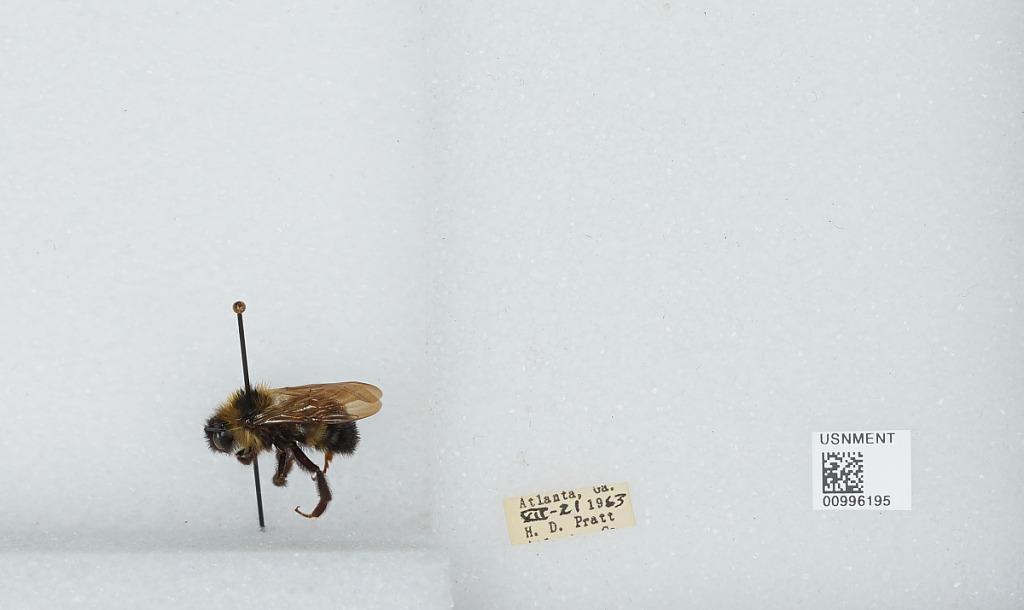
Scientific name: Bombus (Psithyrus) citrinus (Smith)
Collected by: H. Pratt
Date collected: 1963-7-21
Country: United States
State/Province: Georgia
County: Fulton
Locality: Atlanta
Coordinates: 33.755, -84.39